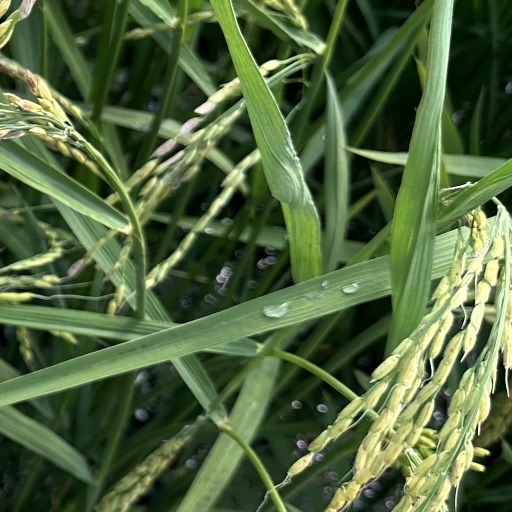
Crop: rice